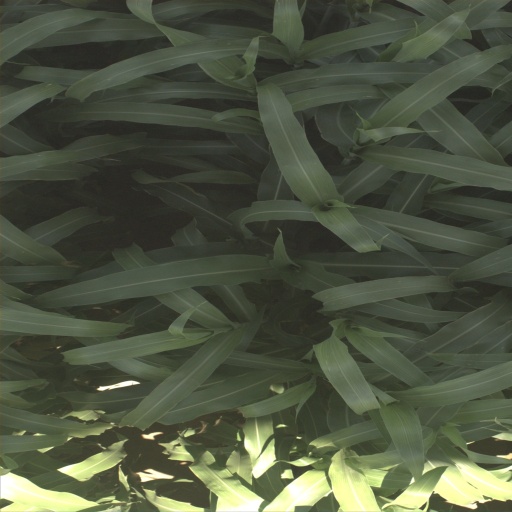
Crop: sorghum